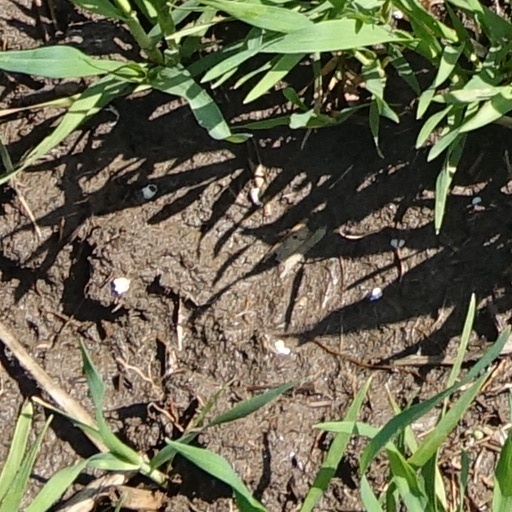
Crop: wheat